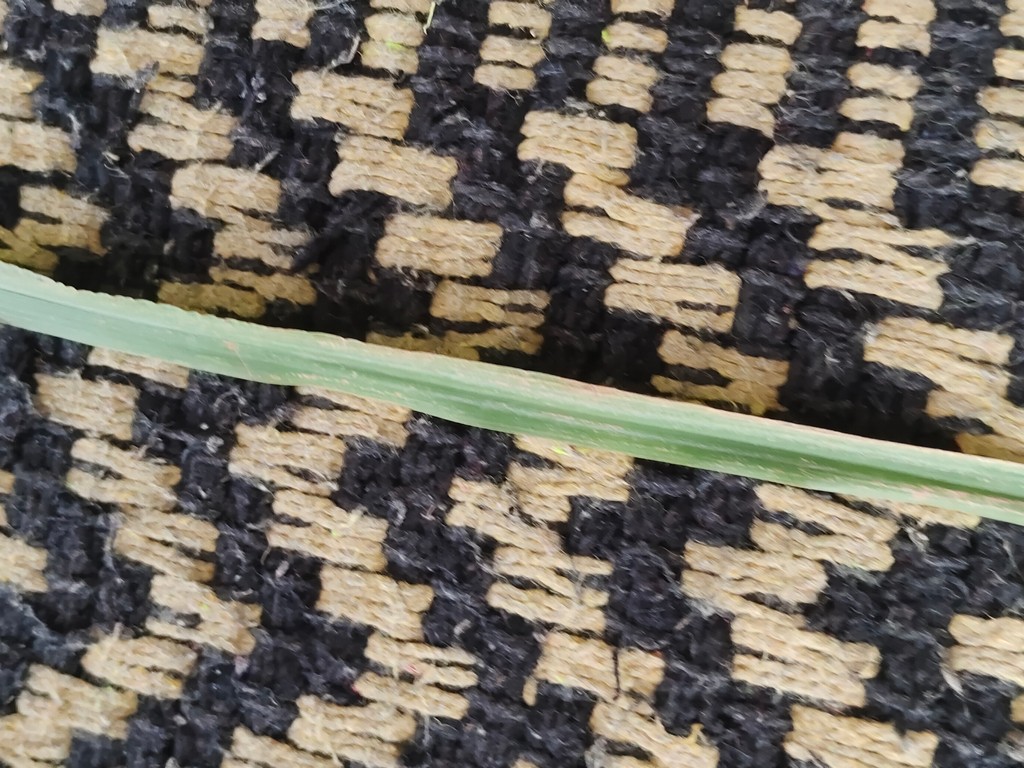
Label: Unhealthy